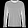
Label: Pullover